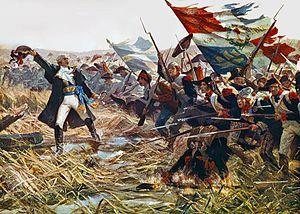
Bataille de Jemmapes 1792
Les Pays-Bas autrichiens sont l'appellation des Pays-Bas méridionaux pendant le régime autrichien au XVIIIᵉ siècle. Le nom « autrichien » fait référence à la maison d'Autriche, suzeraine de ces terres faisant partie du Saint-Empire depuis le mariage de Marie de Bourgogne avec Maximilien d'Autriche peu après la mort de Charles le Téméraire. Avant 1714, toutefois, les Pays-Bas méridionaux relevaient de la branche espagnole des Habsbourg, et l'on parlait de Pays-Bas espagnols.
La Première annexion française des États de Belgique est la période d'occupation des Pays-Bas autrichiens et de la Principauté de Liège en 1792 et de la tentative d'annexion de ces territoires par la France au début de 1793 jusqu'au retour des troupes impériales en mars 1793.
L’histoire militaire de la France couvre deux millénaires d'histoire à travers la France, l'Europe et les anciennes colonies françaises.
Voici la liste de batailles de l'Histoire de France depuis les raids gaulois en Italie au IVᵉ siècle av. J.-C. menés par le chef gaulois Brennus, jusqu'à aujourd'hui. Elle comprend les plus importantes batailles menées par les différents régimes qui se sont succédé et qui ont fait l'histoire militaire de la France.